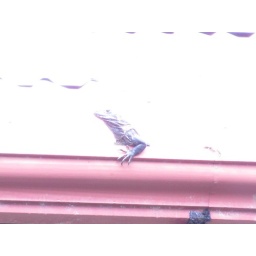
Iguanas have taken over the roof of the house